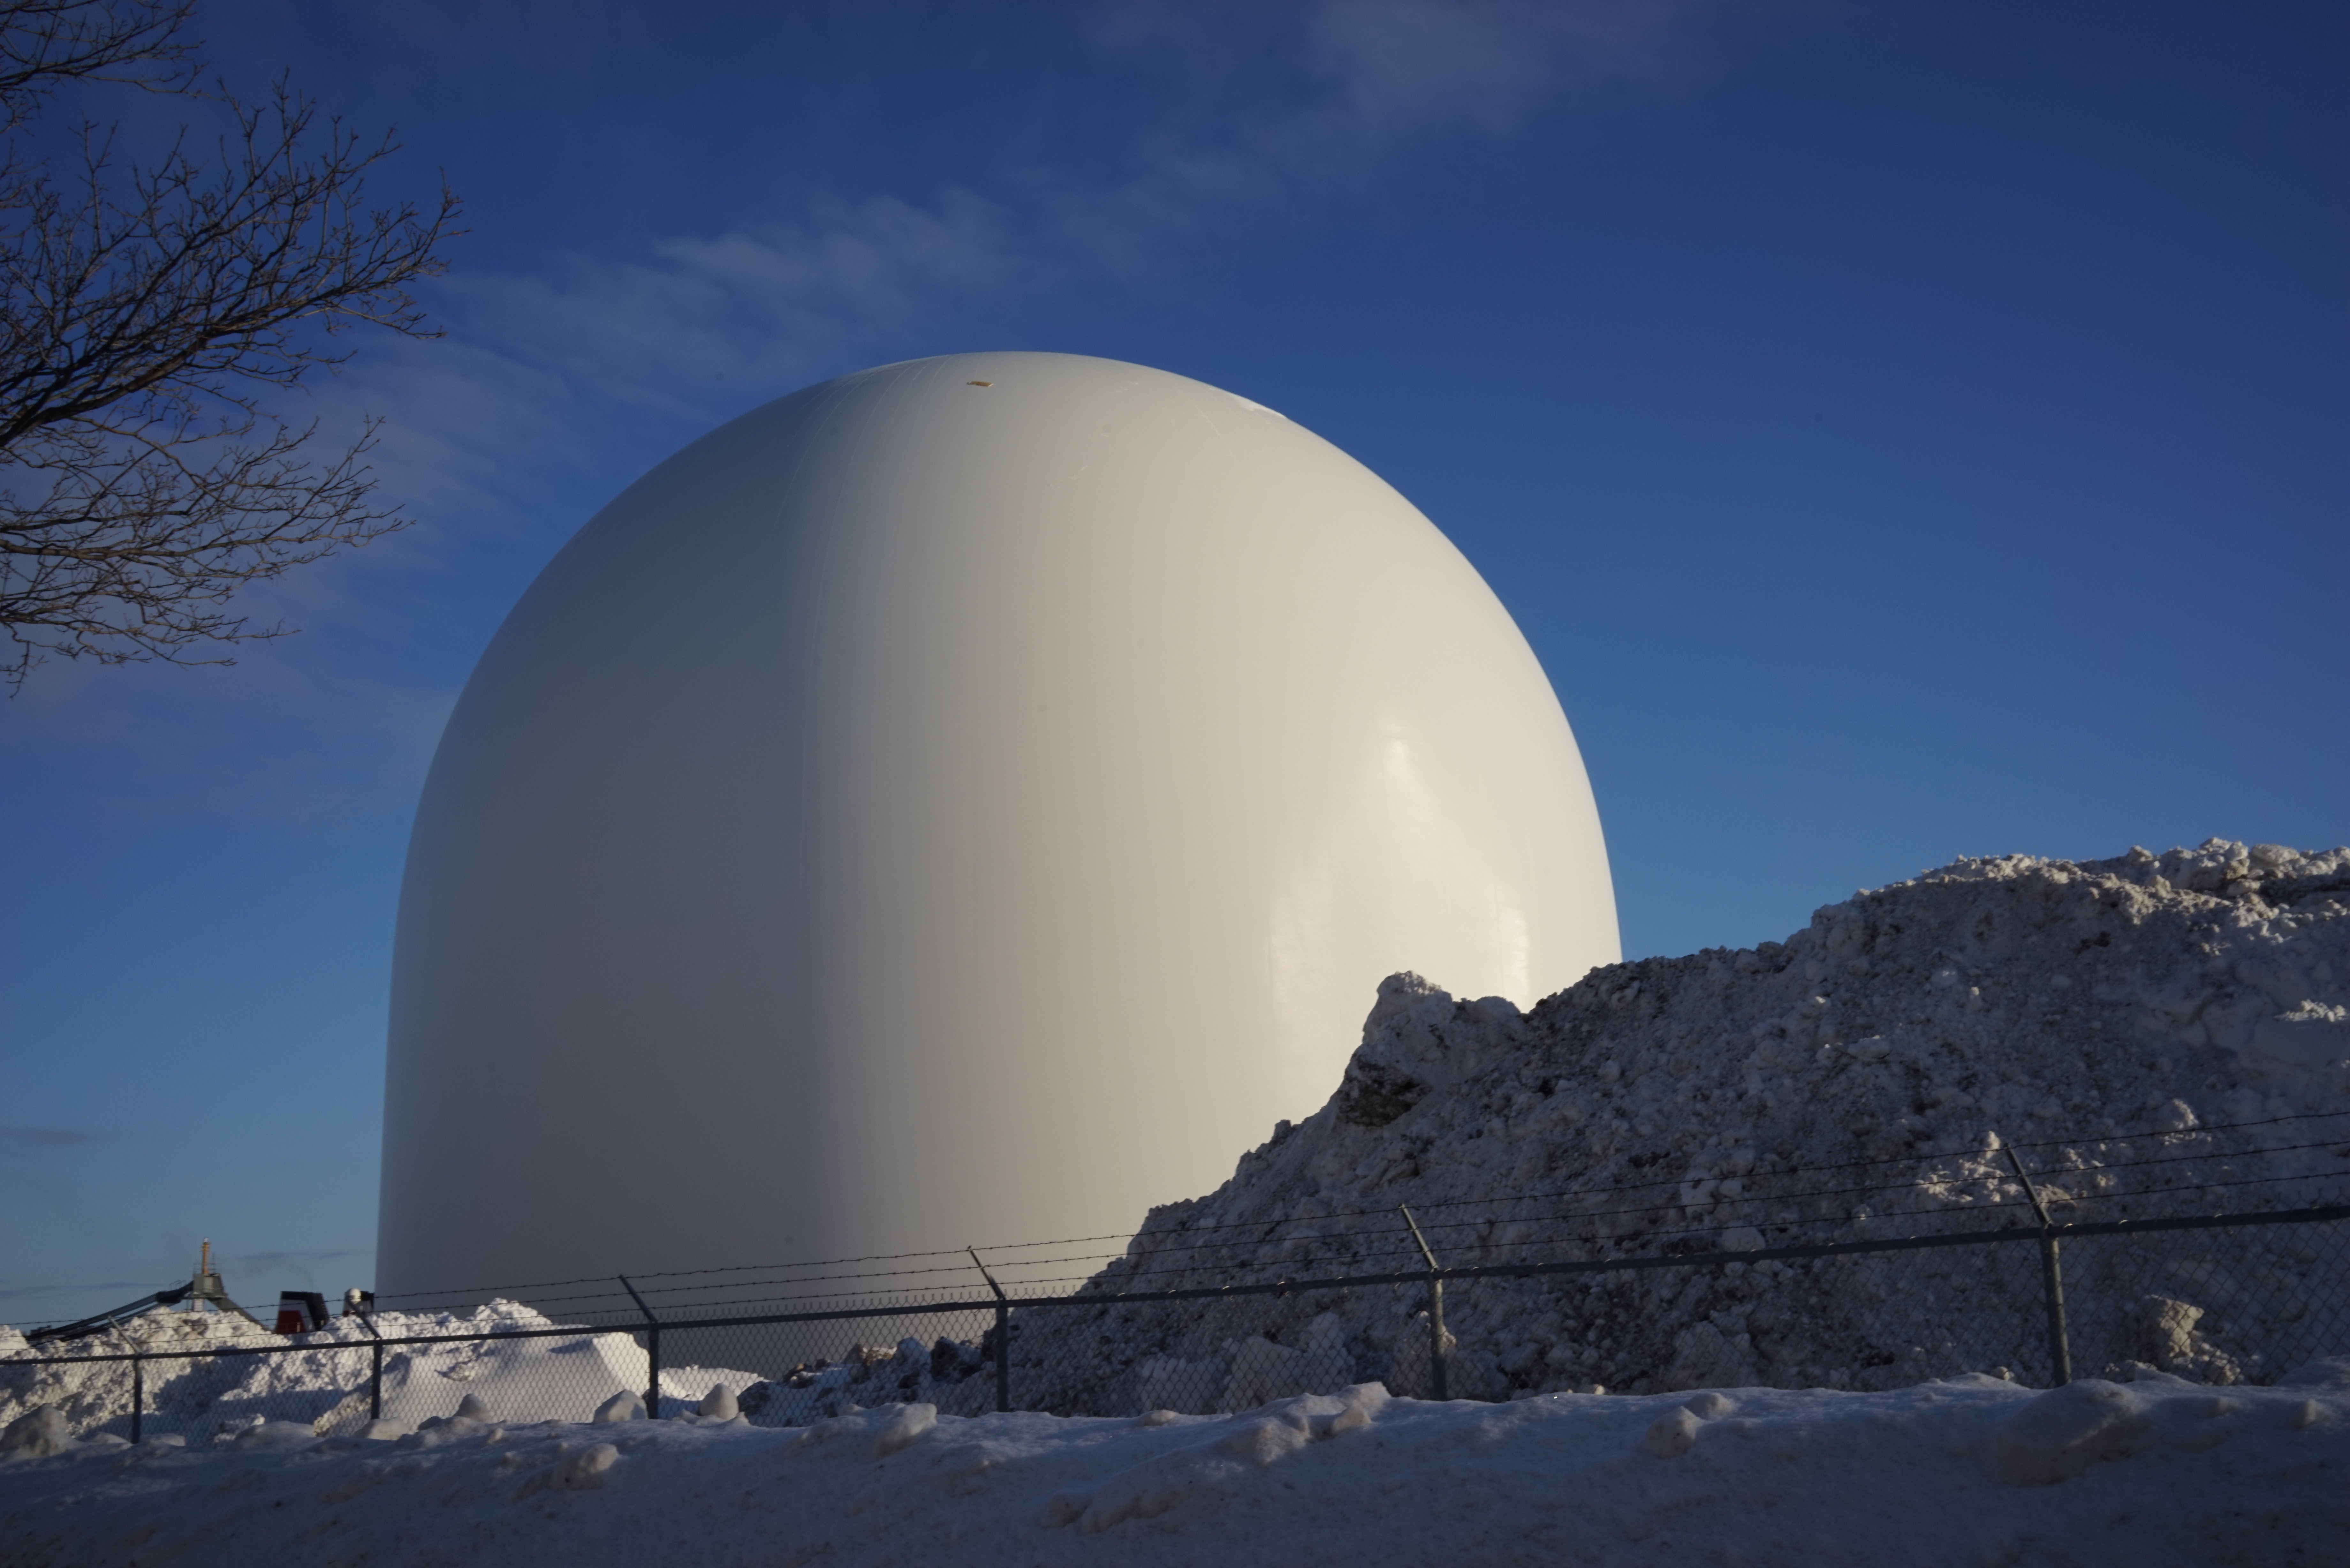
snow, winter, cloud, sky, sunlight, atmosphere, reflection, weather, reservoir, arctic, observatory, blue sky, tank, dome, basin, atmosphere of earth